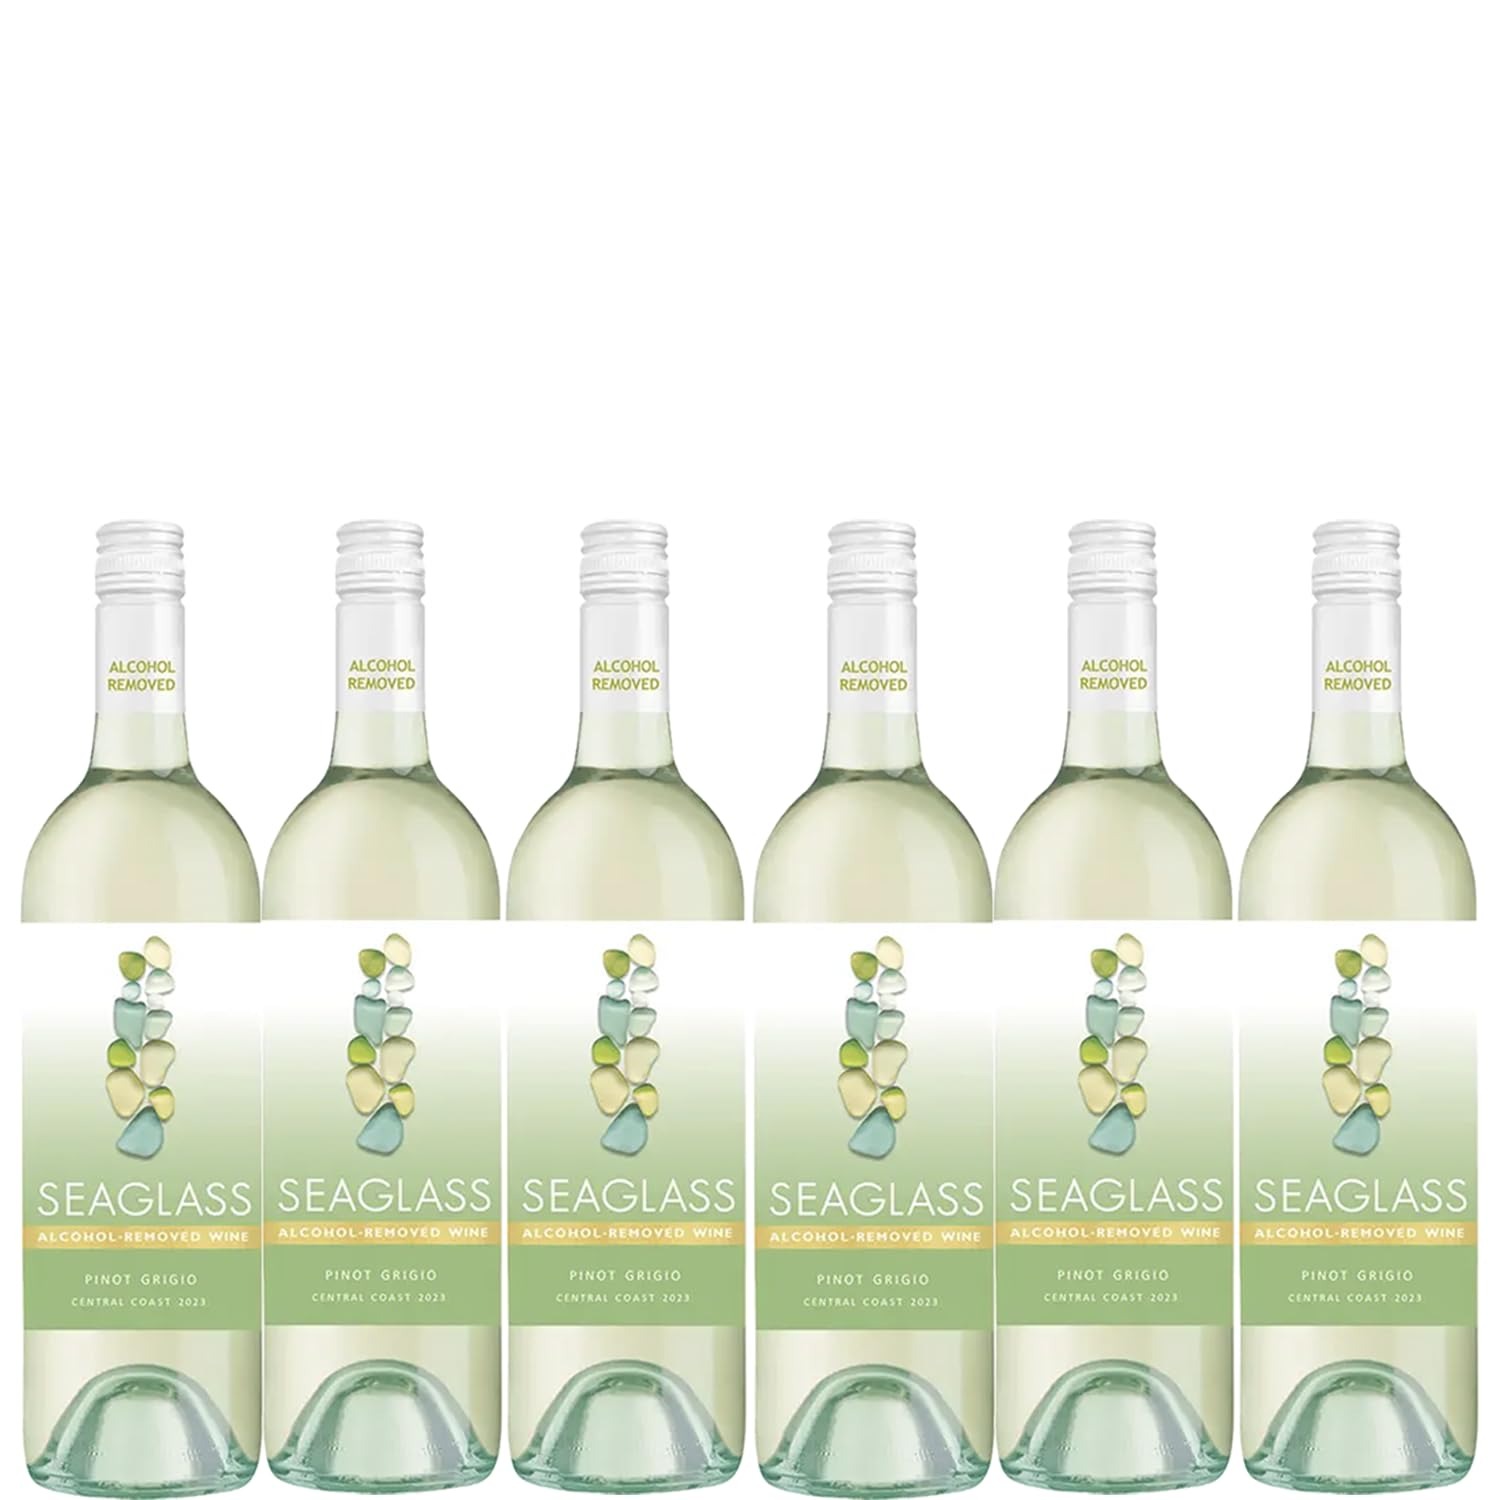
Item Name: Seaglass Alcohol-Removed Pinot Grigio – Refreshing Non-Alcoholic White Wine with Stone Fruit, Honeysuckle & Floral Aromas – Crisp & Clean Finish – 750ml Bottles - 6 Pack
Bullet Point 1: Seaglass Alcohol-Removed Pinot Grigio captures the essence of the Central Coast with vibrant aromas of stone fruit and honeysuckle.
Bullet Point 2: Subtle floral notes enhance the aromatic experience, creating a refreshing and delightful scent profile.
Bullet Point 3: The flavors unfold with bright, clean crispness, leaving a lasting and refreshing impression.
Bullet Point 4: Pairs wonderfully with light dishes such as a seasonal salad or shrimp scampi
Bullet Point 5: Its clean finish and lively character make it an ideal complement to a variety of light, flavorful meals.
Value: 150.0
Unit: Fl Oz

Price: 99.98